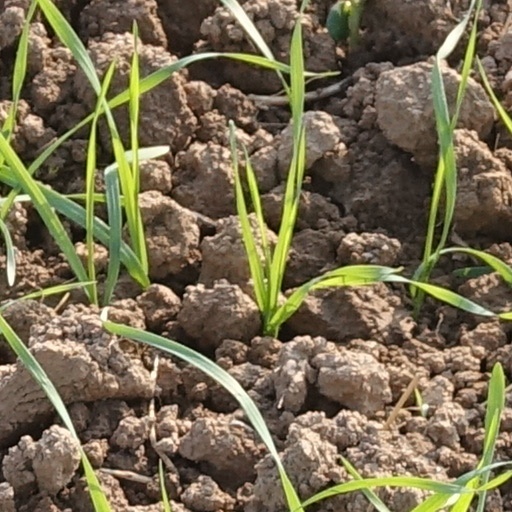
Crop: wheat